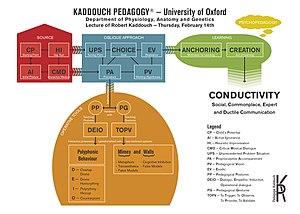
La conductibilité dans la pédagogie Kaddouch